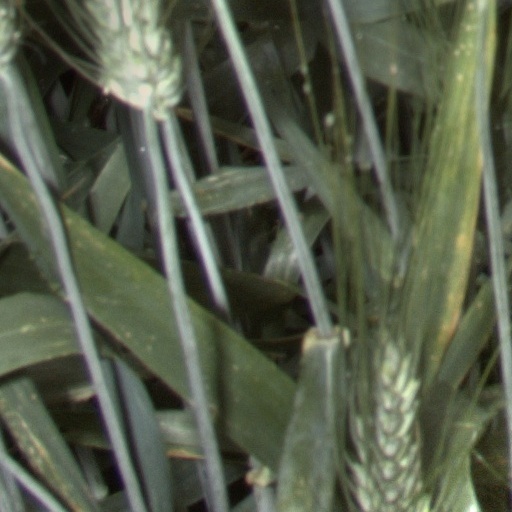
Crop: wheat